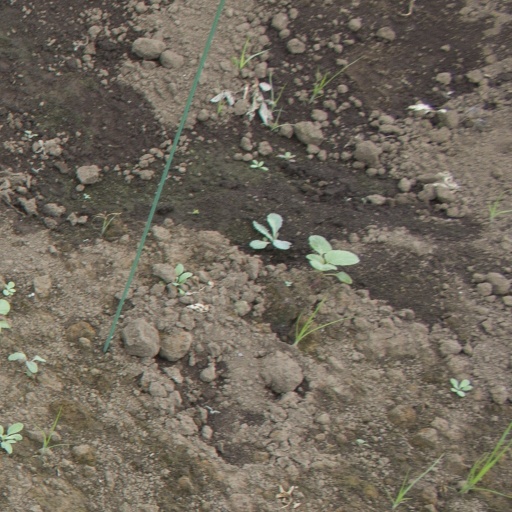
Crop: soybean